Question: Who is in the photo?
Tambaya: Wanene a hotan?
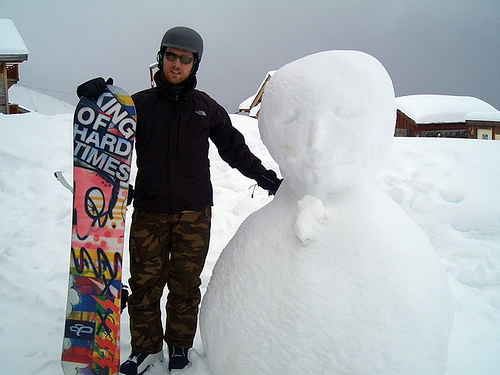
Answer: A person.
Amsa: Mutum ne.